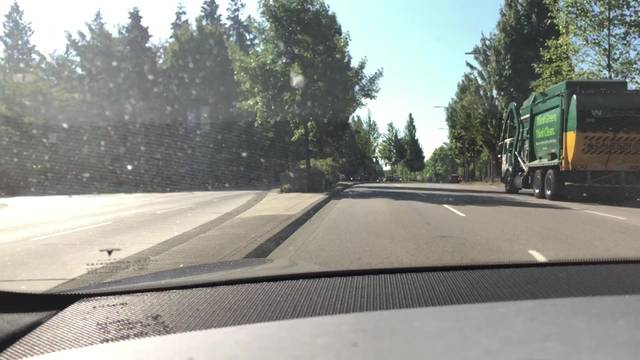
Region: Canada
Coordinates: 49.213, -122.957